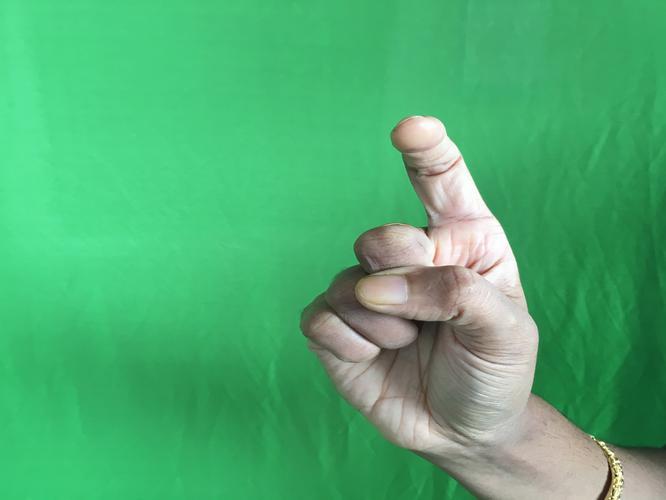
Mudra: Tamarachudam
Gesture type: single_hand